Endel Ruberg

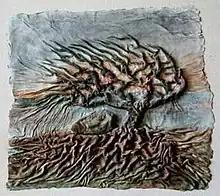
"Võitlus idatuulega", leather in high relief, 55.0cm x 60.0cm. Collection of Kembi Talu.

Resilience in the face of adversity is a unifying theme in Ruberg's artwork. The objects of nature, such as trees and rocks, which must endure the harsh forces of weather are personified by Ruberg. He believed that "Every rock has its own face, its own attraction. Rocks are symbols of character. God has filled them with his teachings." The narrator in the documentary "Ruberg" describes Ruberg's personification of trees: "Ruberg’s often reoccurring motif of a strong, windswept tree symbolizes the spiritual strength needed to confront the negative forces in life. The powerful roots planted firmly in the rocky soil remind us that our accomplishments relate to our cultural past, regardless of its modesty."